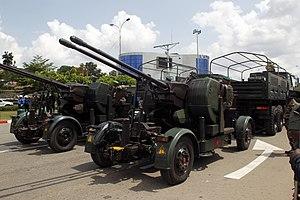
véhicules transportant le matériel militaire pendant le défilé de la fête national du Cameroun le 20 mai 2019. This is an image with the theme ""Africa on the Move or Transport"" from: Cameroon"